List of polyurethane applications

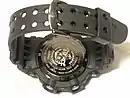
Polyurethane watch strap

Polyurethane is used as a black wrapping for timepiece bracelets over the main material which is generally stainless steel. It is used for comfort, style, and durability.